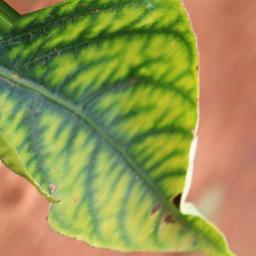
Label: nutritional